Killington, Vermont

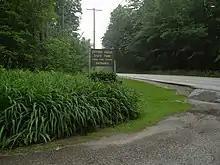
Gifford Woods State Park

The town of Killington was chartered on July 7, 1761, by a New Hampshire grant. In 1800, it was renamed Sherburne after landholder Colonel Benjamin Sherburne. The town voted to revert to its original name of Killington on March 2, 1999; which was approved by the Vermont General Assembly and became effective July 1, 1999.